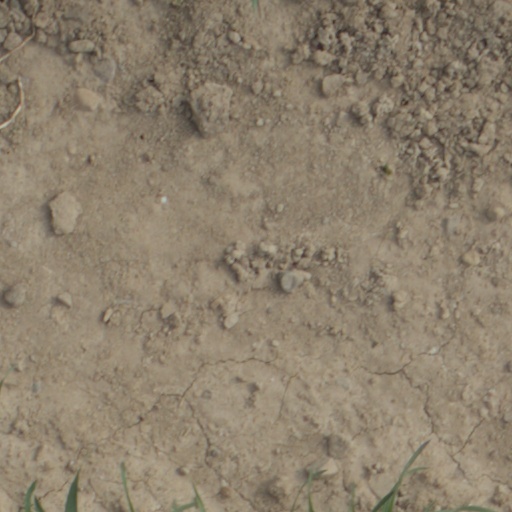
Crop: wheat